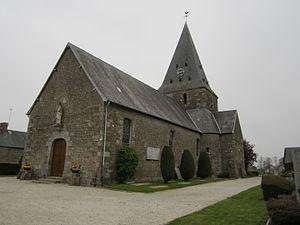
église Sainte-Trinité de fr:La Croix-Avranchin
La première bataille de La Croix-Avranchin se déroule le 10 septembre 1795, pendant la Chouannerie.